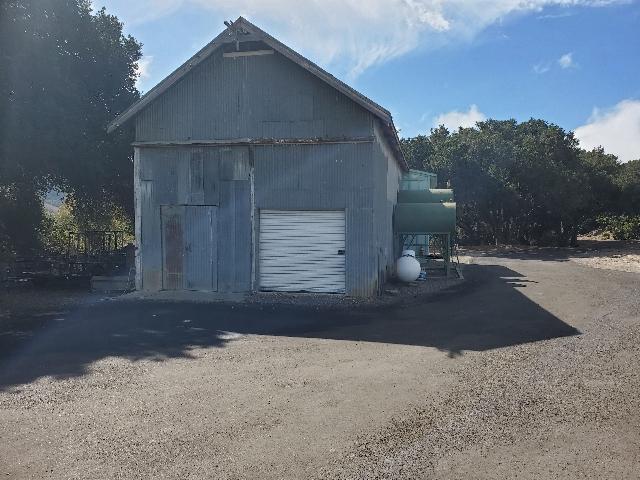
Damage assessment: no_damage